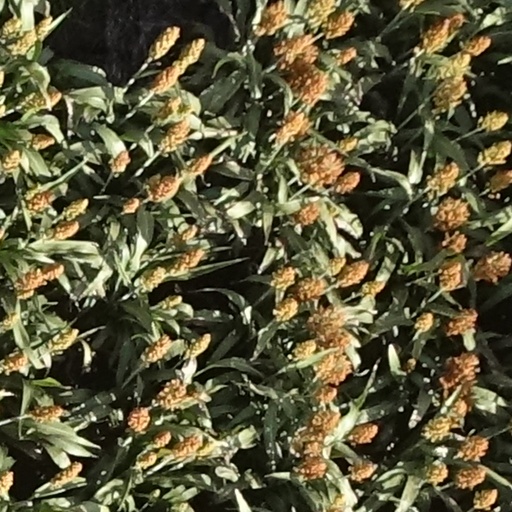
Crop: sorghum